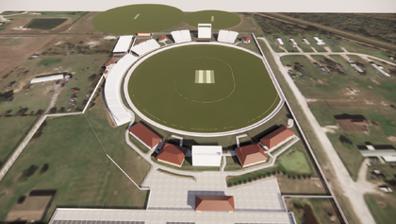
Building: Moosa Stadium
Country: United States of America
Year built: 2015
Cricket stadium in Texas, U.S Smart Choice Moosa Stadium Smart Choice Stadium Rendering of the enhancements being made by Major League Cricket . Ground information Location Pearland , Texas Coordinates 29°31′04″N 95°19′32″W / 29.51768°N 95.32565°W / 29.51768; -95.32565 Establishment 2015 Capacity 2,500 Owner Smart Choice Operator American College Cricket Tenants American College Cricket End names Pearland End Massey Ranch End International information First ODI May 28 2022: United States v Scotland Last ODI June 15 2022: United States v Nepal As of June 15 2022 Source: Cricinfo Smart Choice Moosa Stadium is a cricket stadium in Pearland , Texas . The stadium is owned by Smart Choice , a former sponsor of the United States national cricket team . It is named after Smart Choice CEO Sakhi Muhammad’s father. It is home to American College Cricket . Main Event Field Cricket In April 2015, it was announced that Canada cricket team would travel to Houston to play three warm-up matches against an invitational XI ahead of the ICC Americas Division One T20 tournament. From July to September 2021, the stadium was used as the Austin Athletics ' home ground for Minor League Cricket . In March 2022, Major League Cricket announced that it was planning investments to enhance the stadium, and that the venue would bid as a possible venue for the 2024 ICC Men's T20 World Cup . In April 2022, USA Cricket announced that the stadium would be the second ODI-accredited venue, following the Central Broward Park in Broward County, Florida , pending approval from the International Cricket Council later the following month. The stadium was then slated to host 12 ODIs that would be part of the Cricket World Cup League Two over May and June 2022. List of centuries One Day International centuries The following table summarizes the One Day International (ODI) centuries scored at the site. No. Score Player Team Balls Inns. Opposing team Date Result 1 107 * Richie Berrington Scotland 90 1 United States May 29, 2022 Won 2 108 * Kyle Coetzer Scotland 142 2 United Arab Emirates May 31, 2022 Won 3 102 * Vriitya Aravind United Arab Emirates 108 2 United States June 4, 2022 Won 4 111 Sushant Modani United States 133 1 Oman June 8, 2022 Won 5 130 Monank Patel United States 101 1 Oman June 8, 2022 Won 6 104 * Zeeshan Maqsood Oman 126 1 Nepal June 9, 2022 Won 7 114 Steven Taylor United States 123 2 Nepal June 11, 2022 Draw 8 103 Kashyap Prajapati Oman 115 1 United States June 12, 2022 Won International five-wicket hauls The following table summarizes the international five-wicket hauls taken here at the site. Five-wicket hauls in One Day International cricket at Moosa Stadium No. Bowler Date Team Opposing Team Inn O R W Result 1 Saurabh Netravalkar May 28, 2022 United States Scotland 2 10 45 5 Won 2 Ali Khan June 8, 2022 United States Oman 2 8.3 20 5 Won 3 Karan KC June 9, 2022 Nepal Oman 1 10 38 5 Lost 4 Karan KC June 14, 2022 Nepal Oman 1 9 33 5 Won References